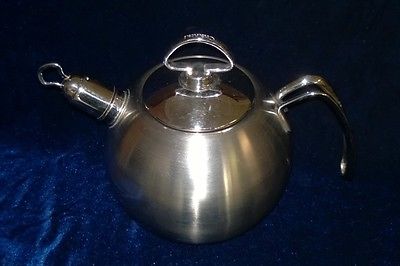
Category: kettle